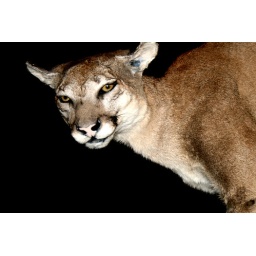
I was almost eaten by this stuffed mountain lion while trying to get this shot...